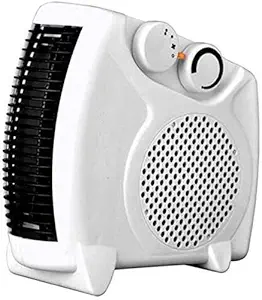
!!HANEUL!!1000 Watt/2000-Watt Room Heater!! Fan Heater!!Pure White!!HN-2500!!Made in India!!Thermoset!!
Category: Home&Kitchen
Price: 899 (list price: 1599)
Rating: 3.4 (15 ratings)
About this product: 2 heat settings providing more convenience in usage. Customer can set it at either 1000 Watt or 2000 Watt depending upon the requirement|Thermal cut out protection and Power indicator light.|Handle grip got portablity|It can be placed vertically as well as horizontally.|Adjustable thermostat